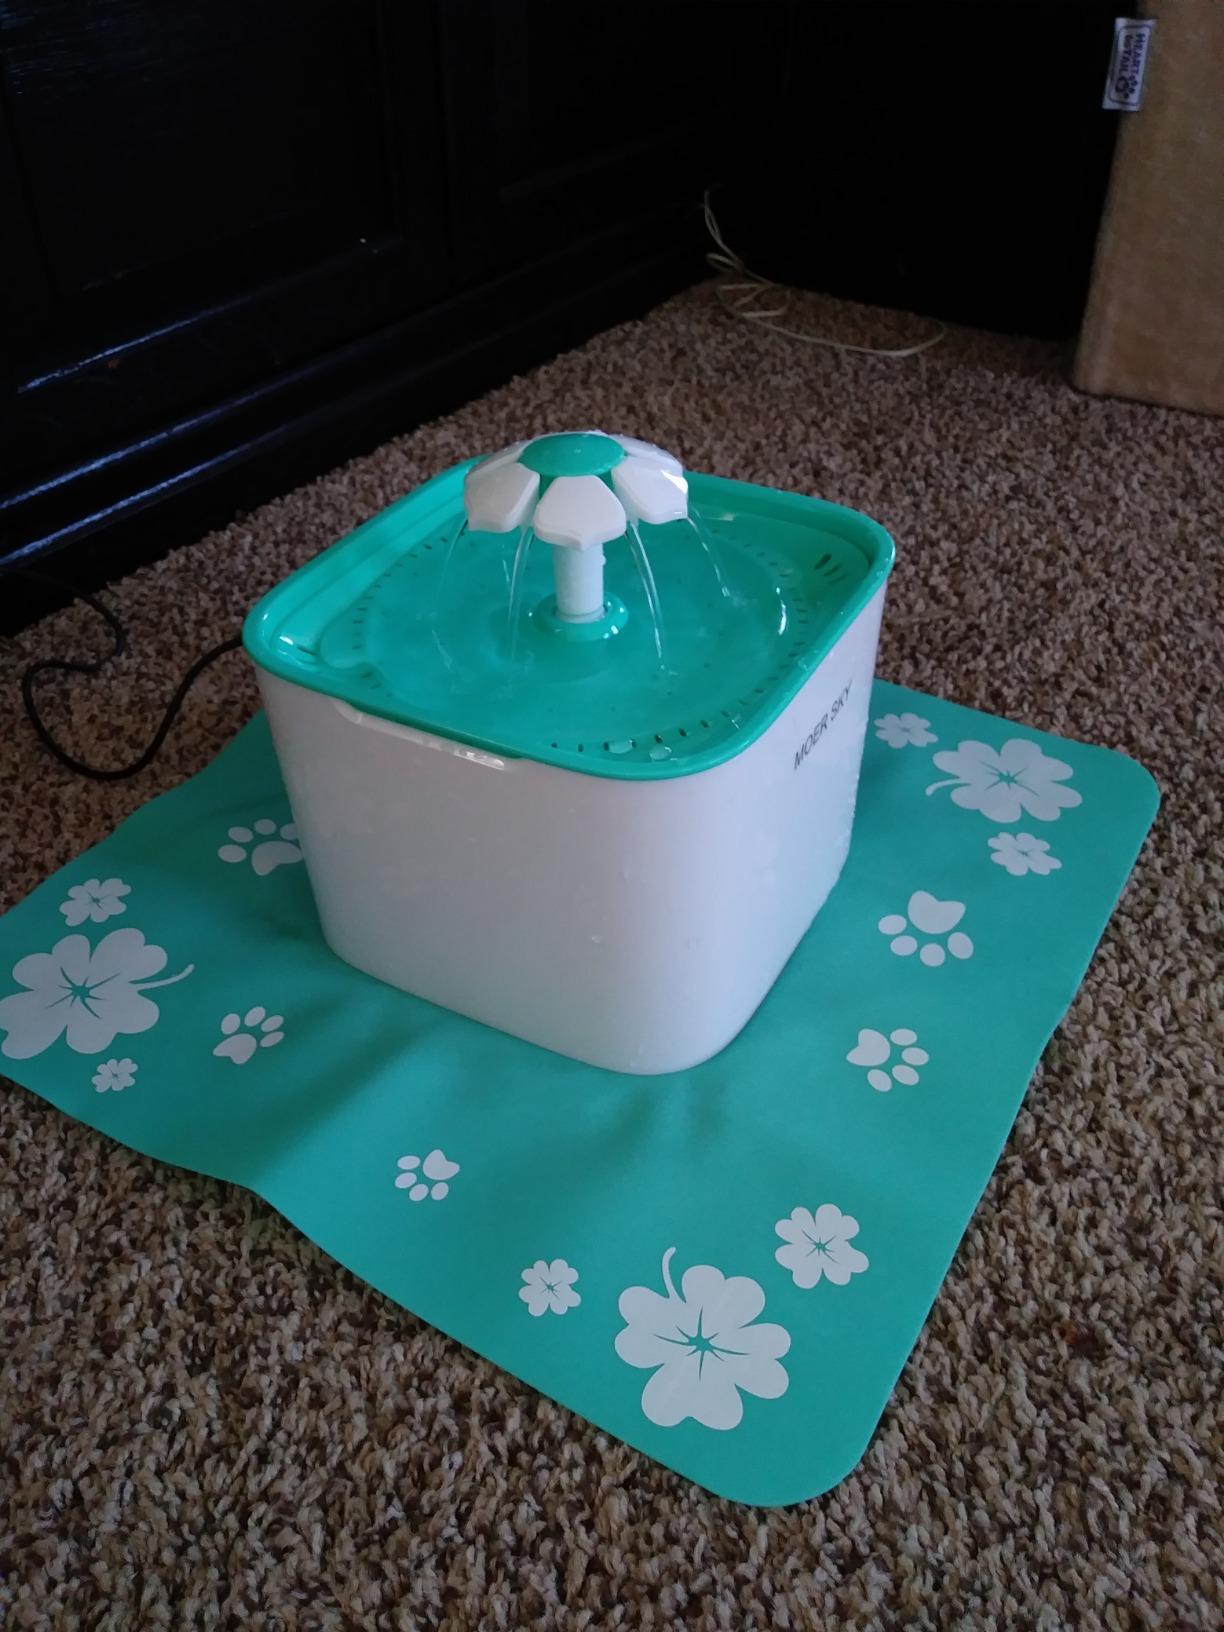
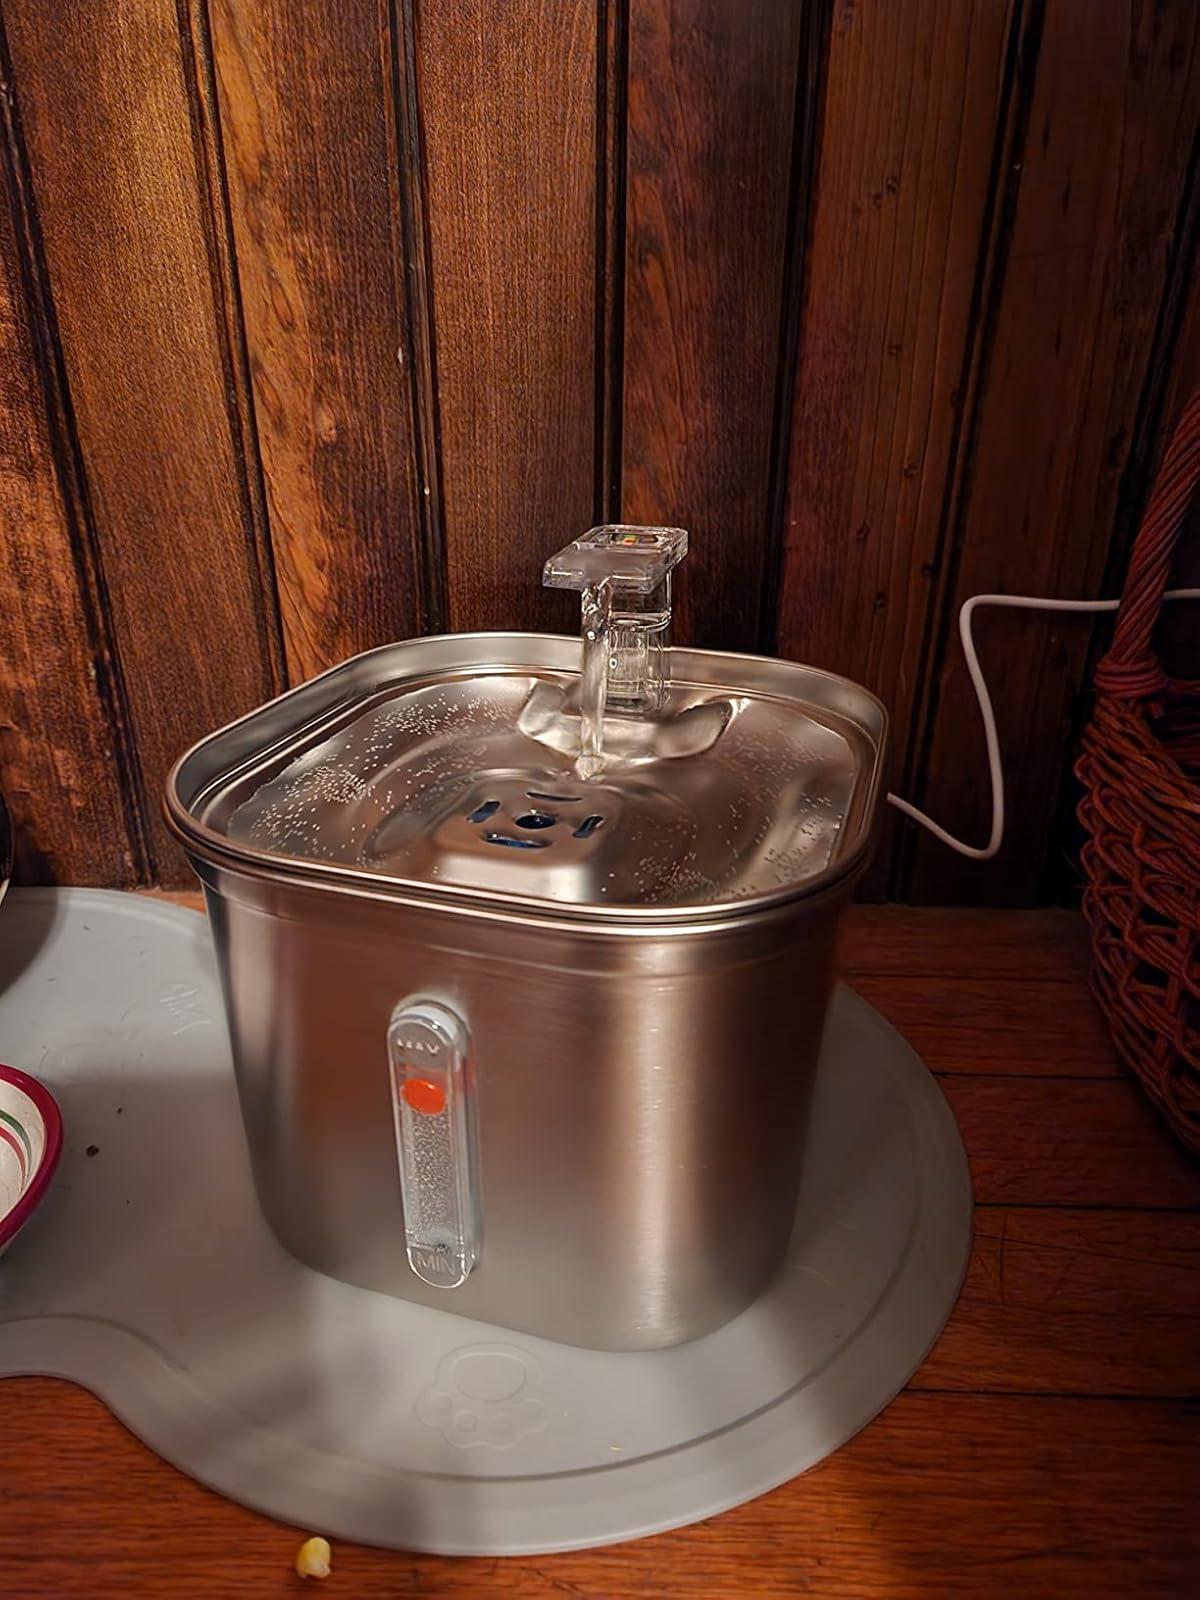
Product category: items_bowl
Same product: no